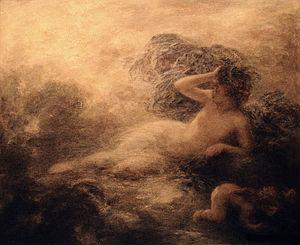
Les Grecs anciens disposaient de plusieurs théogonies différentes, et même si celles-ci présentaient certains caractères communs, il est difficile d'arrêter une liste figée de divinités primordiales pour la mythologie grecque, cette liste — et le rôle des divinités concernées — variant d'une source à l'autre.